The Science of Sleep

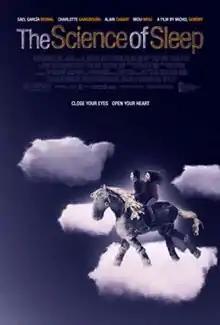
Theatrical release poster

The Science of Sleep (French: , literally "The Science of Dreams") is a 2006 surrealistic science fantasy comedy film written and directed by Michel Gondry. Starring Gael García Bernal, Charlotte Gainsbourg, Miou-Miou and Alain Chabat, the film stems from a bedtime story written by Sam Mounier, then 10 years old.